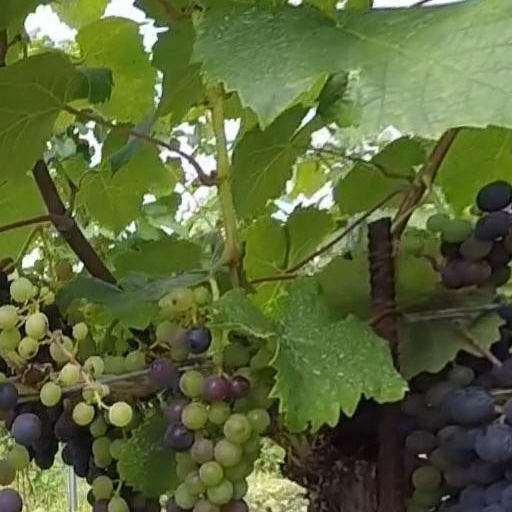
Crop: grape